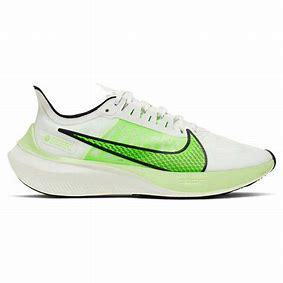
Brand: Nike
Model: Zoom Gravity